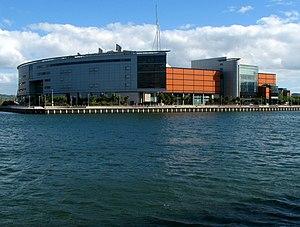
Les MTV Europe Music Awards 2011 ont eu lieu le 6 novembre 2011 à l'Odyssey Arena à Belfast. La cérémonie a été présentée par Selena Gomez. Les nominations ont été annoncées le 19 septembre 2011. Lady Gaga est l'artiste la plus nominée avec 6 nominations, suivie par Katy Perry et Bruno Mars avec 5, puis Britney Spears, Thirty Seconds to Mars et Adele avec 3 nominations. Lady Gaga ressortira de la cérémonie comme la grande gagnante avec 4 récompenses.
Le tournoi de la Division IB du Championnat du monde de hockey sur glace 2017 se déroule à Belfast en Grande-Bretagne du 23 au 29 avril 2017.
L'Odyssey SSE Arena est une salle omnisports située à Belfast, ouverte en 2000, d'une capacité de 11 000 places. Elle héberge le club de hockey sur glace de la ville, les Belfast Giants.
Les MTV Europe Music Awards ont été créés en 1994 par MTV Europe pour récompenser les meilleurs clips vidéos de l'année en Europe. À l'origine conçus comme une alternative aux MTV Video Music Awards, les MTV Europe Music Awards sont aujourd'hui une célébration de ce que les téléspectateurs de MTV considèrent comme le meilleur de la musique. Contrairement aux VMA's, la plupart des prix sont décernés par les votes des téléspectateurs. Les MTV Europe Music Awards changent chaque année de ville hôte. Jusqu'ici l'événement a déjà été accueilli 5 fois par le Royaume-Uni et par l'Allemagne. Les prix sont présentés annuellement et retransmis en direct sur MTV Europe, MTV et la plupart des canaux MTV internationaux.